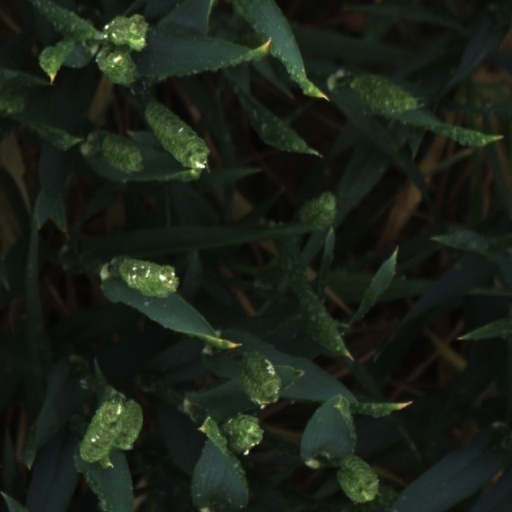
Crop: wheat